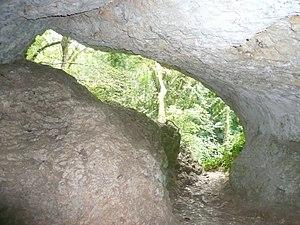
Grotte de Sabinus vue d'intérieur
La Marne est une rivière française située à l'est du bassin parisien et longue de 514,26 km. Elle représente à ce titre la plus grande rivière de France. C'est le principal affluent de la Seine : elle prend sa source sur le plateau de Langres, à Balesmes-sur-Marne et se jette dans la Seine entre Charenton-le-Pont et Alfortville dans le quartier de Conflans-l'Archevêque. Son nom est intégré à celui de quatre départements français.